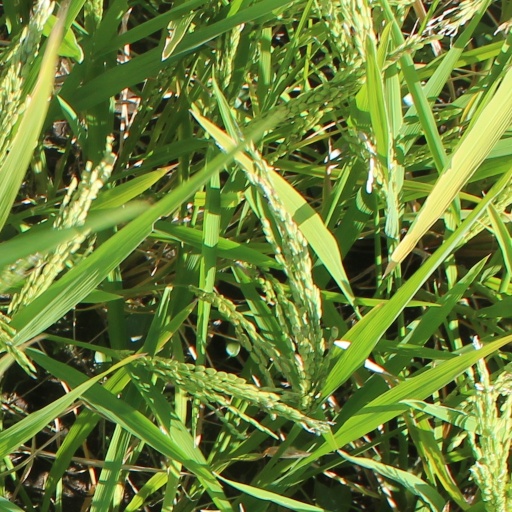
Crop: rice